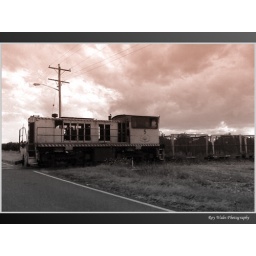
Sugar cane train near Bundaberg Qld - Taken with Nokia phone camera out of car window.